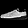
Label: Sneaker